Ornithischia

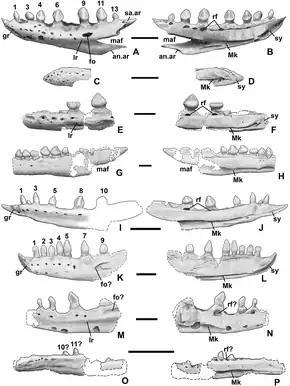
Lower jaws and teeth of (top to bottom) "Kwanasaurus", "Asilisaurus", "Eucoelophysis", "Technosaurus", "Sacisaurus", "Silesaurus", "Diodorus scytobrachion" and "Soumyasaurus"

Ornithischians shifted from bipedal to quadrupedal posture at least three times in their evolutionary history and it has been shown primitive members may have been capable of both forms of movement.